Volin

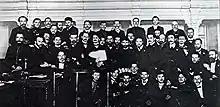
Members of the Saint Petersburg Soviet, which Volin helped establish during the 1905 Russian Revolution

By 1901, Volin had become involved in the imperial capital's nascent workers' movement, and in 1904, he dropped out of university to be a full-time activist for the Socialist Revolutionary Party. He mostly worked to educate workers as a tutor, also establishing a library and organising study groups. As a socialist revolutionary, he was involved in the 1905 Russian Revolution from its inception: witnessing the events of Bloody Sunday; participating in the establishment of the Saint Petersburg Soviet; before he was arrested for his part in an uprising at Kronstadt, for which he was briefly imprisoned in the Peter and Paul Fortress. Following the suppression of the revolution, in 1907, he was arrested again by the Okhrana and deported to Siberia, but was able to escape into exile in France.